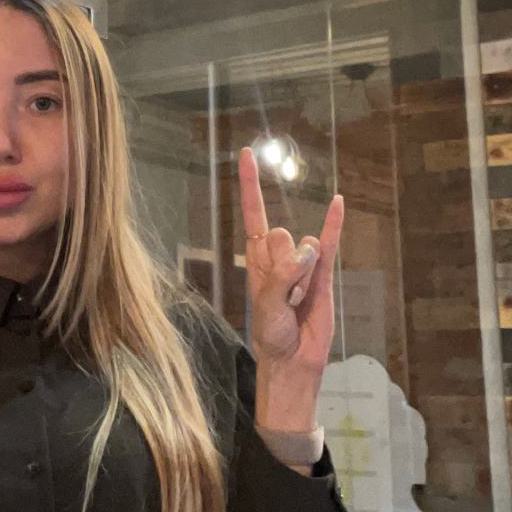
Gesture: rock